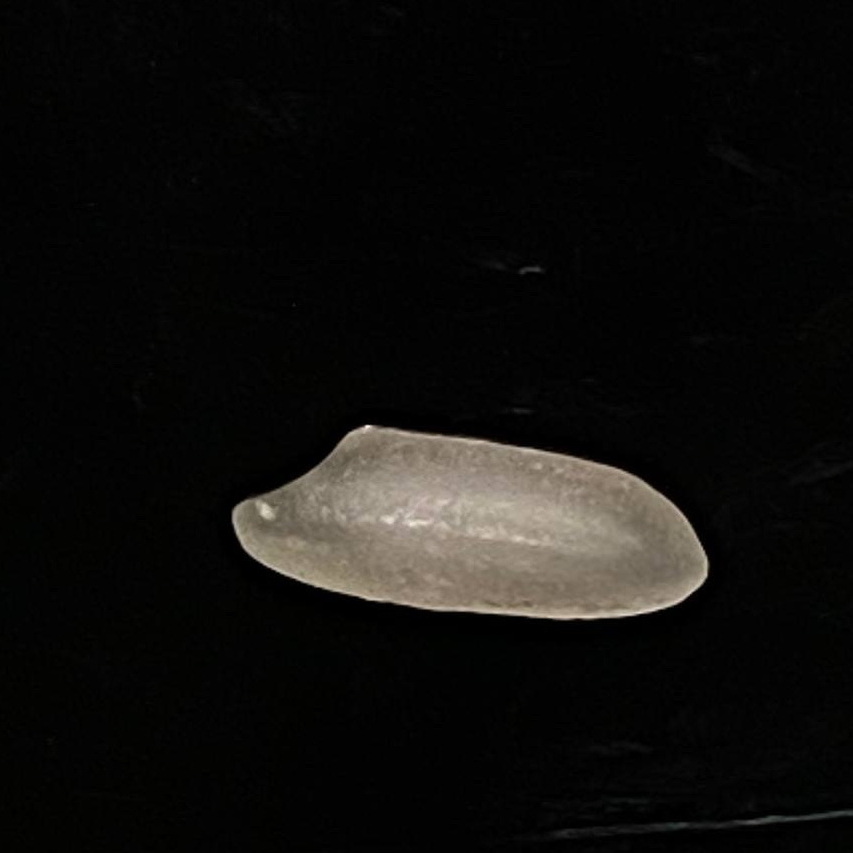
Rice variety: Subol_Lota